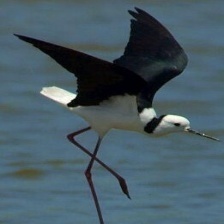
Species: BANDED STILT
Scientific name: CLADORHYNCHUS LEUCOCEPHALUS